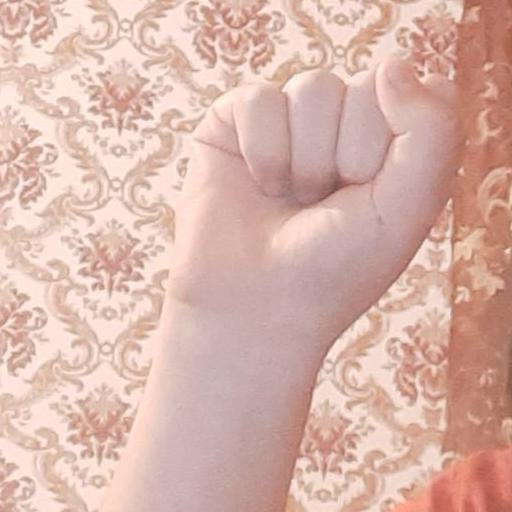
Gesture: fist